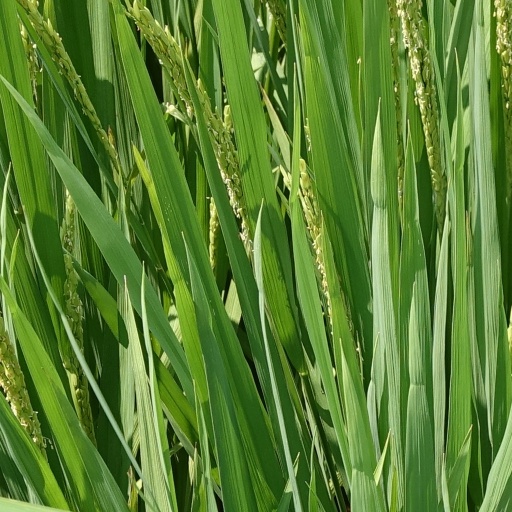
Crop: rice